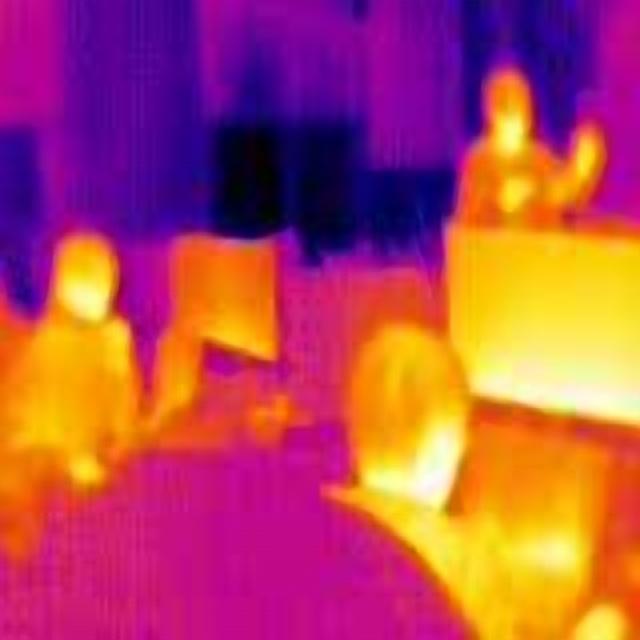
Detected objects:
label: person
label: person
label: person